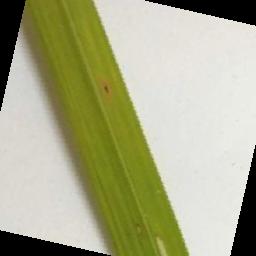
Label: Rice___Brown_Spot